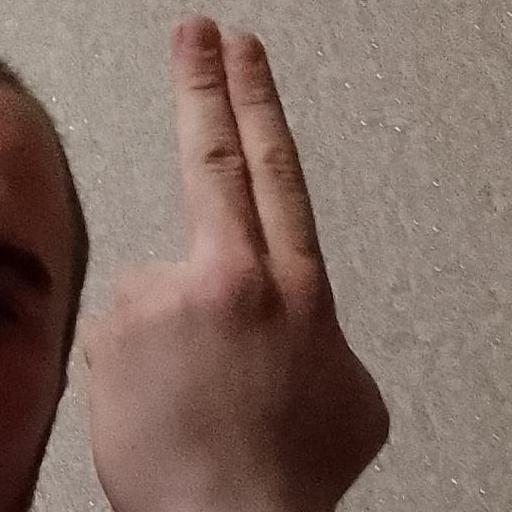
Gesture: two_up_inverted